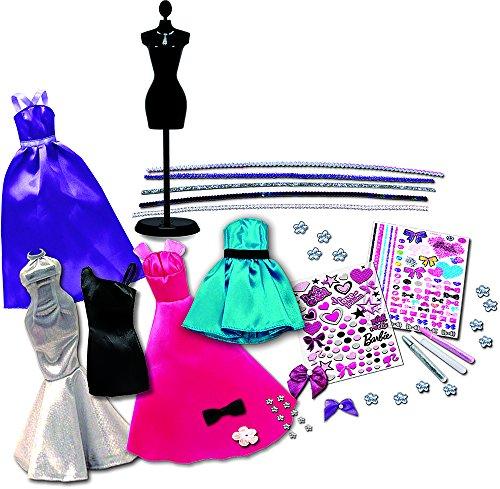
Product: Barbie Be a Fashion Designer Doll Dress Up Kit
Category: Toys & Games | Dolls & Accessories | Dolls
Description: Design your own Barbie doll fashions with the Barbie Be A Fashion Designer Dress Up Kit.
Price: $24.88
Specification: ProductDimensions:2.5x15.5x13inches|ItemWeight:13.1ounces|ShippingWeight:13.1ounces(Viewshippingratesandpolicies)|DomesticShipping:ItemcanbeshippedwithinU.S.|InternationalShipping:ThisitemcanbeshippedtoselectcountriesoutsideoftheU.S.LearnMore|ASIN:B0037UP9N8|Itemmodelnumber:70395|Manufacturerrecommendedage:3yearsandup